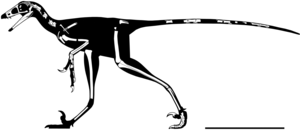
Hesperornithoides est un genre éteint de petits dinosaures théropodes de la famille des troodontidés, qui a vécu au cours du Jurassique supérieur en Amérique du Nord.